Wendelmoet Claesdochter

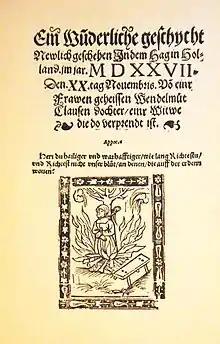
Title page on the details of the burning of Wendelmoet Claesdochter

Wendelmoet Claesdochter ( – 20 November 1527) was a Dutch Lutheran who was executed for heresy by strangulation followed by burning, and is known as the first woman victim to the religious persecutions in the Netherlands during the reign of Emperor Charles V.